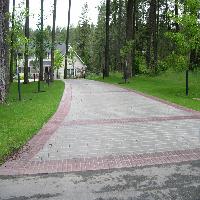
Weather: cloudy or overcast